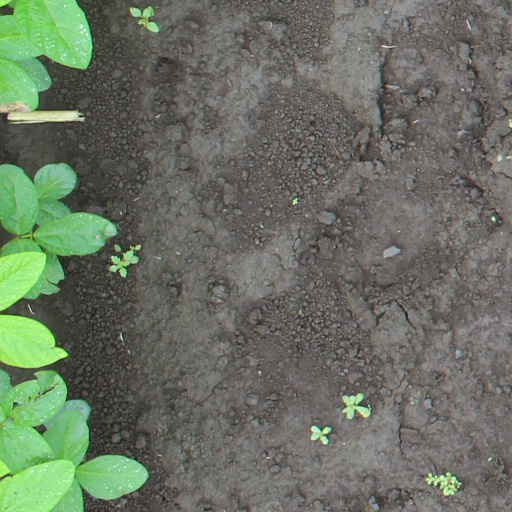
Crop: soybean